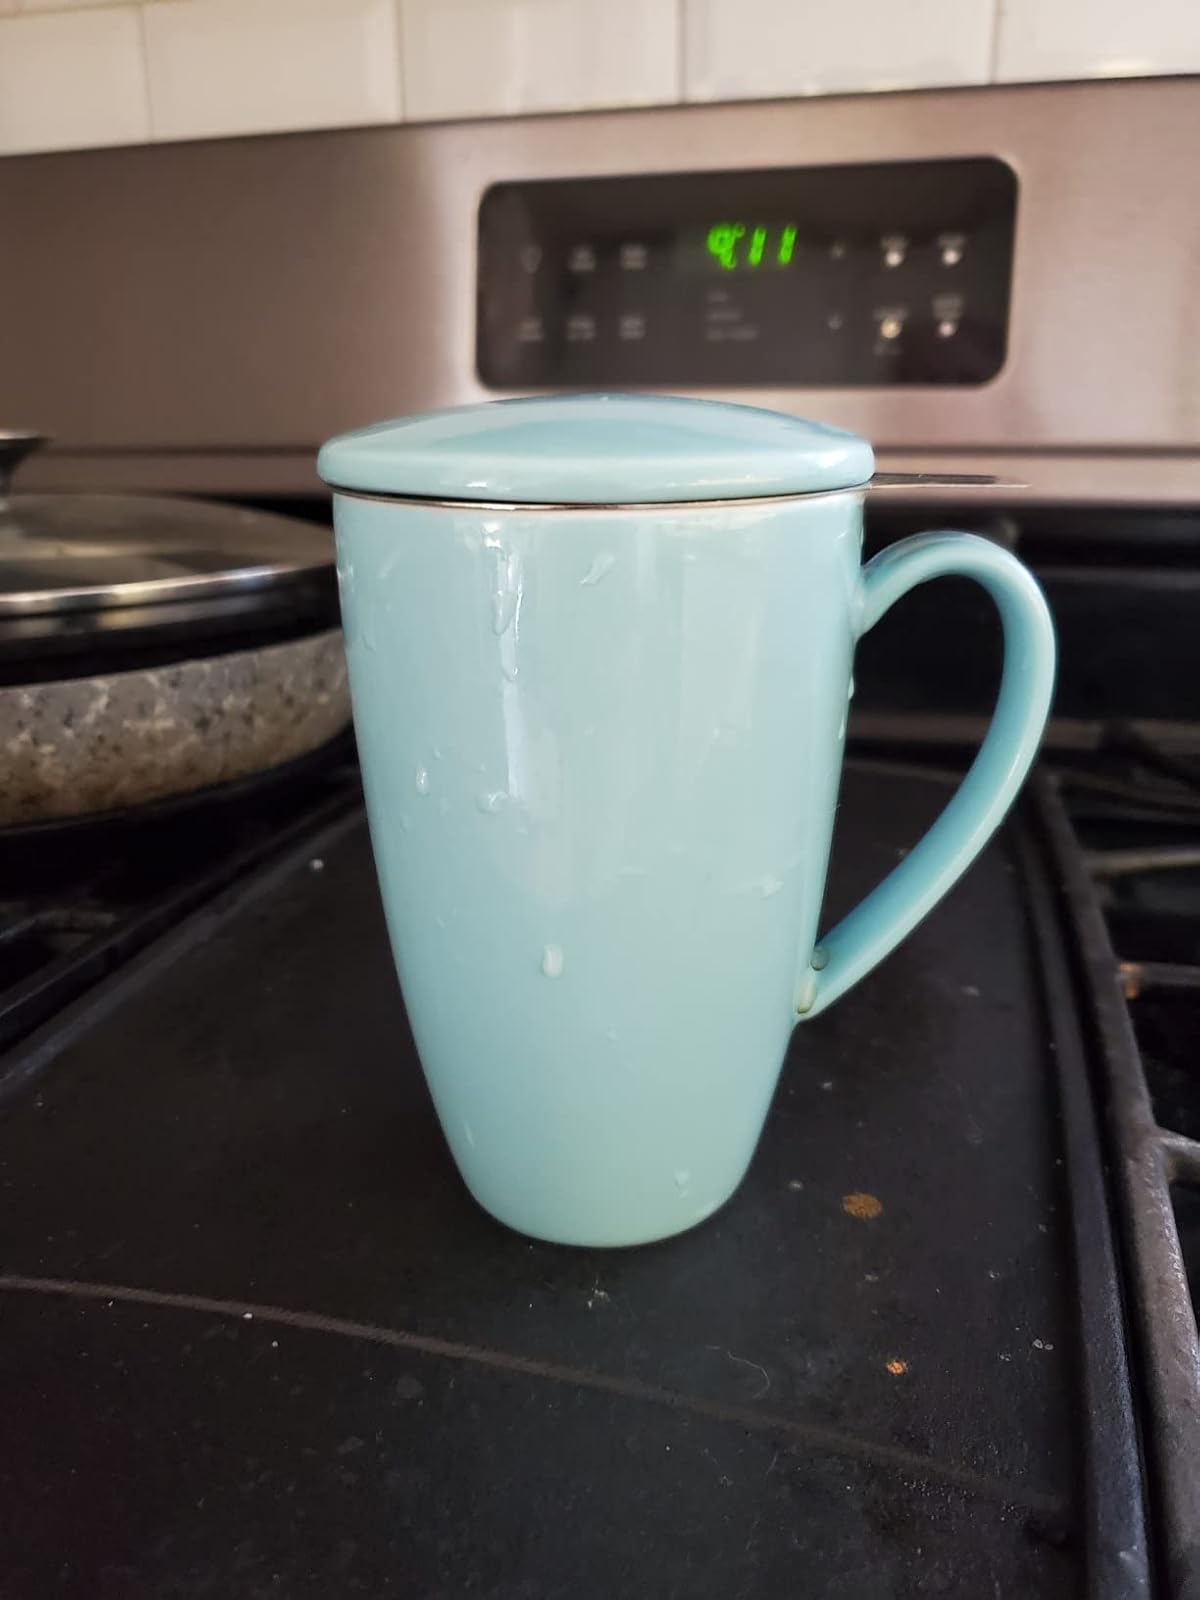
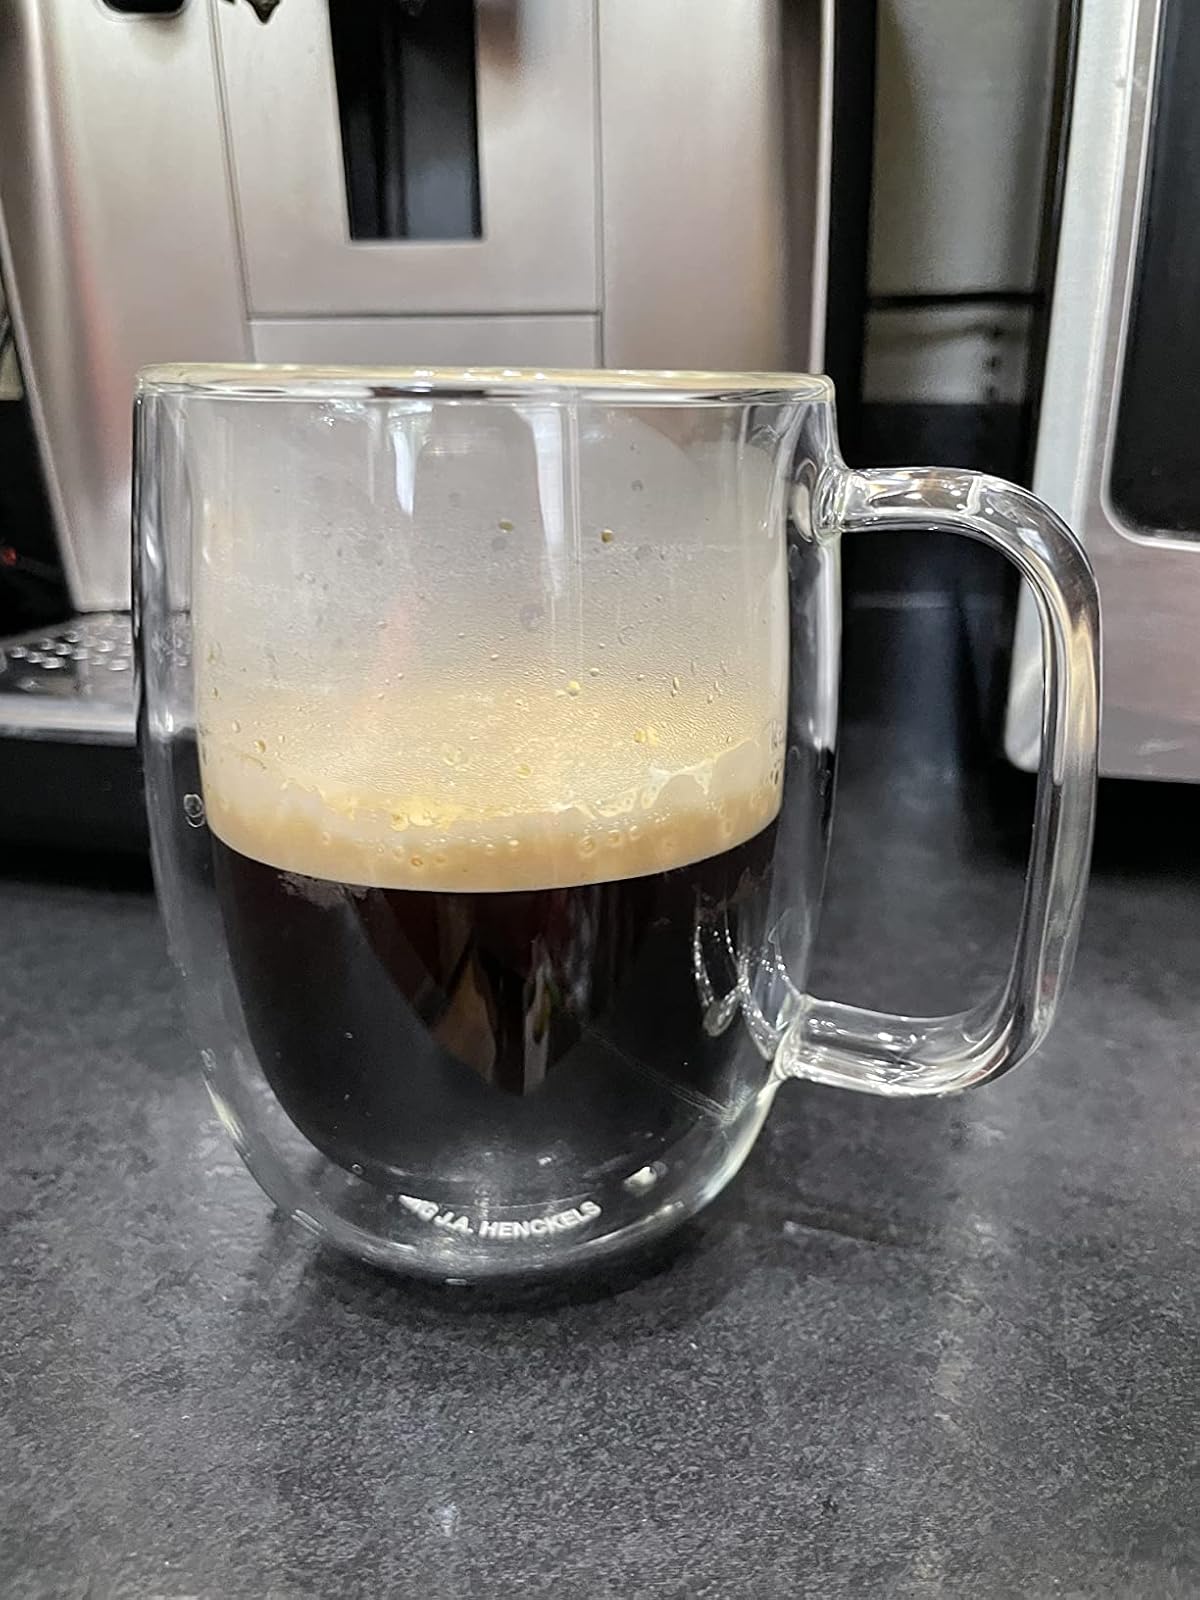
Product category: items_mug
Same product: no